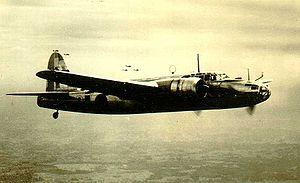
Le Nakajima Ki-49 fut le premier bombardier du Service aérien de l'Armée impériale japonaise à être armé d'une tourelle en queue d'avion. Cependant, à part ce détail, le Nakajima Ki-49 Donryu ne constitua jamais une machine exceptionnelle.